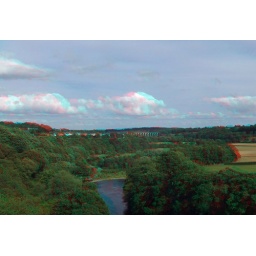
Trevor Basin & Pontcysyllte Aquaduct in anaglyph 3D red blue glasses to view